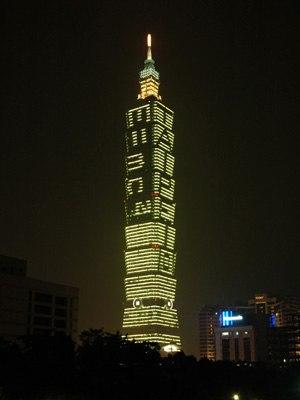
L'équation E = mc² est une formule d'équivalence entre la masse et l'énergie, rendue célèbre par Albert Einstein avec sa publication en 1905 sur la relativité restreinte.